List of middle schools in England

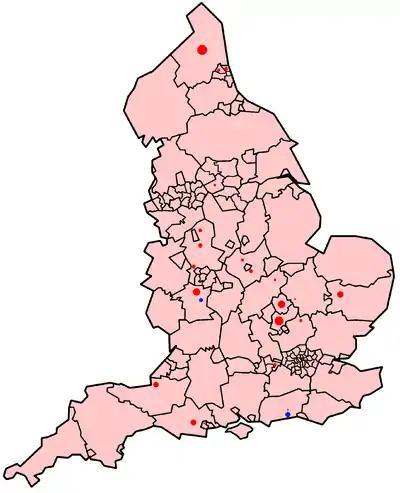
Indicative map of location and number of Middle Schools in England. Blue markers indicate primary middle schools; red markers indicate those deemed-Secondary.

Schools in the unitary authority, operated by Bedfordshire County Council until April 2009. Following consultation in the summer of 2009 the authority intended to re-introduce two-tier provision from 2013, closing all middle schools by 2015. However, on 7 July 2010, it was announced that the change from 3-tier to 2-tier "would be scrapped"; the reason given being cuts in government funding to schools made by the Coalition Government. One Middle School closed in 2011 and two more closed in 2014.